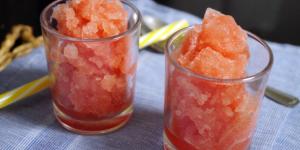
granizado de sandia